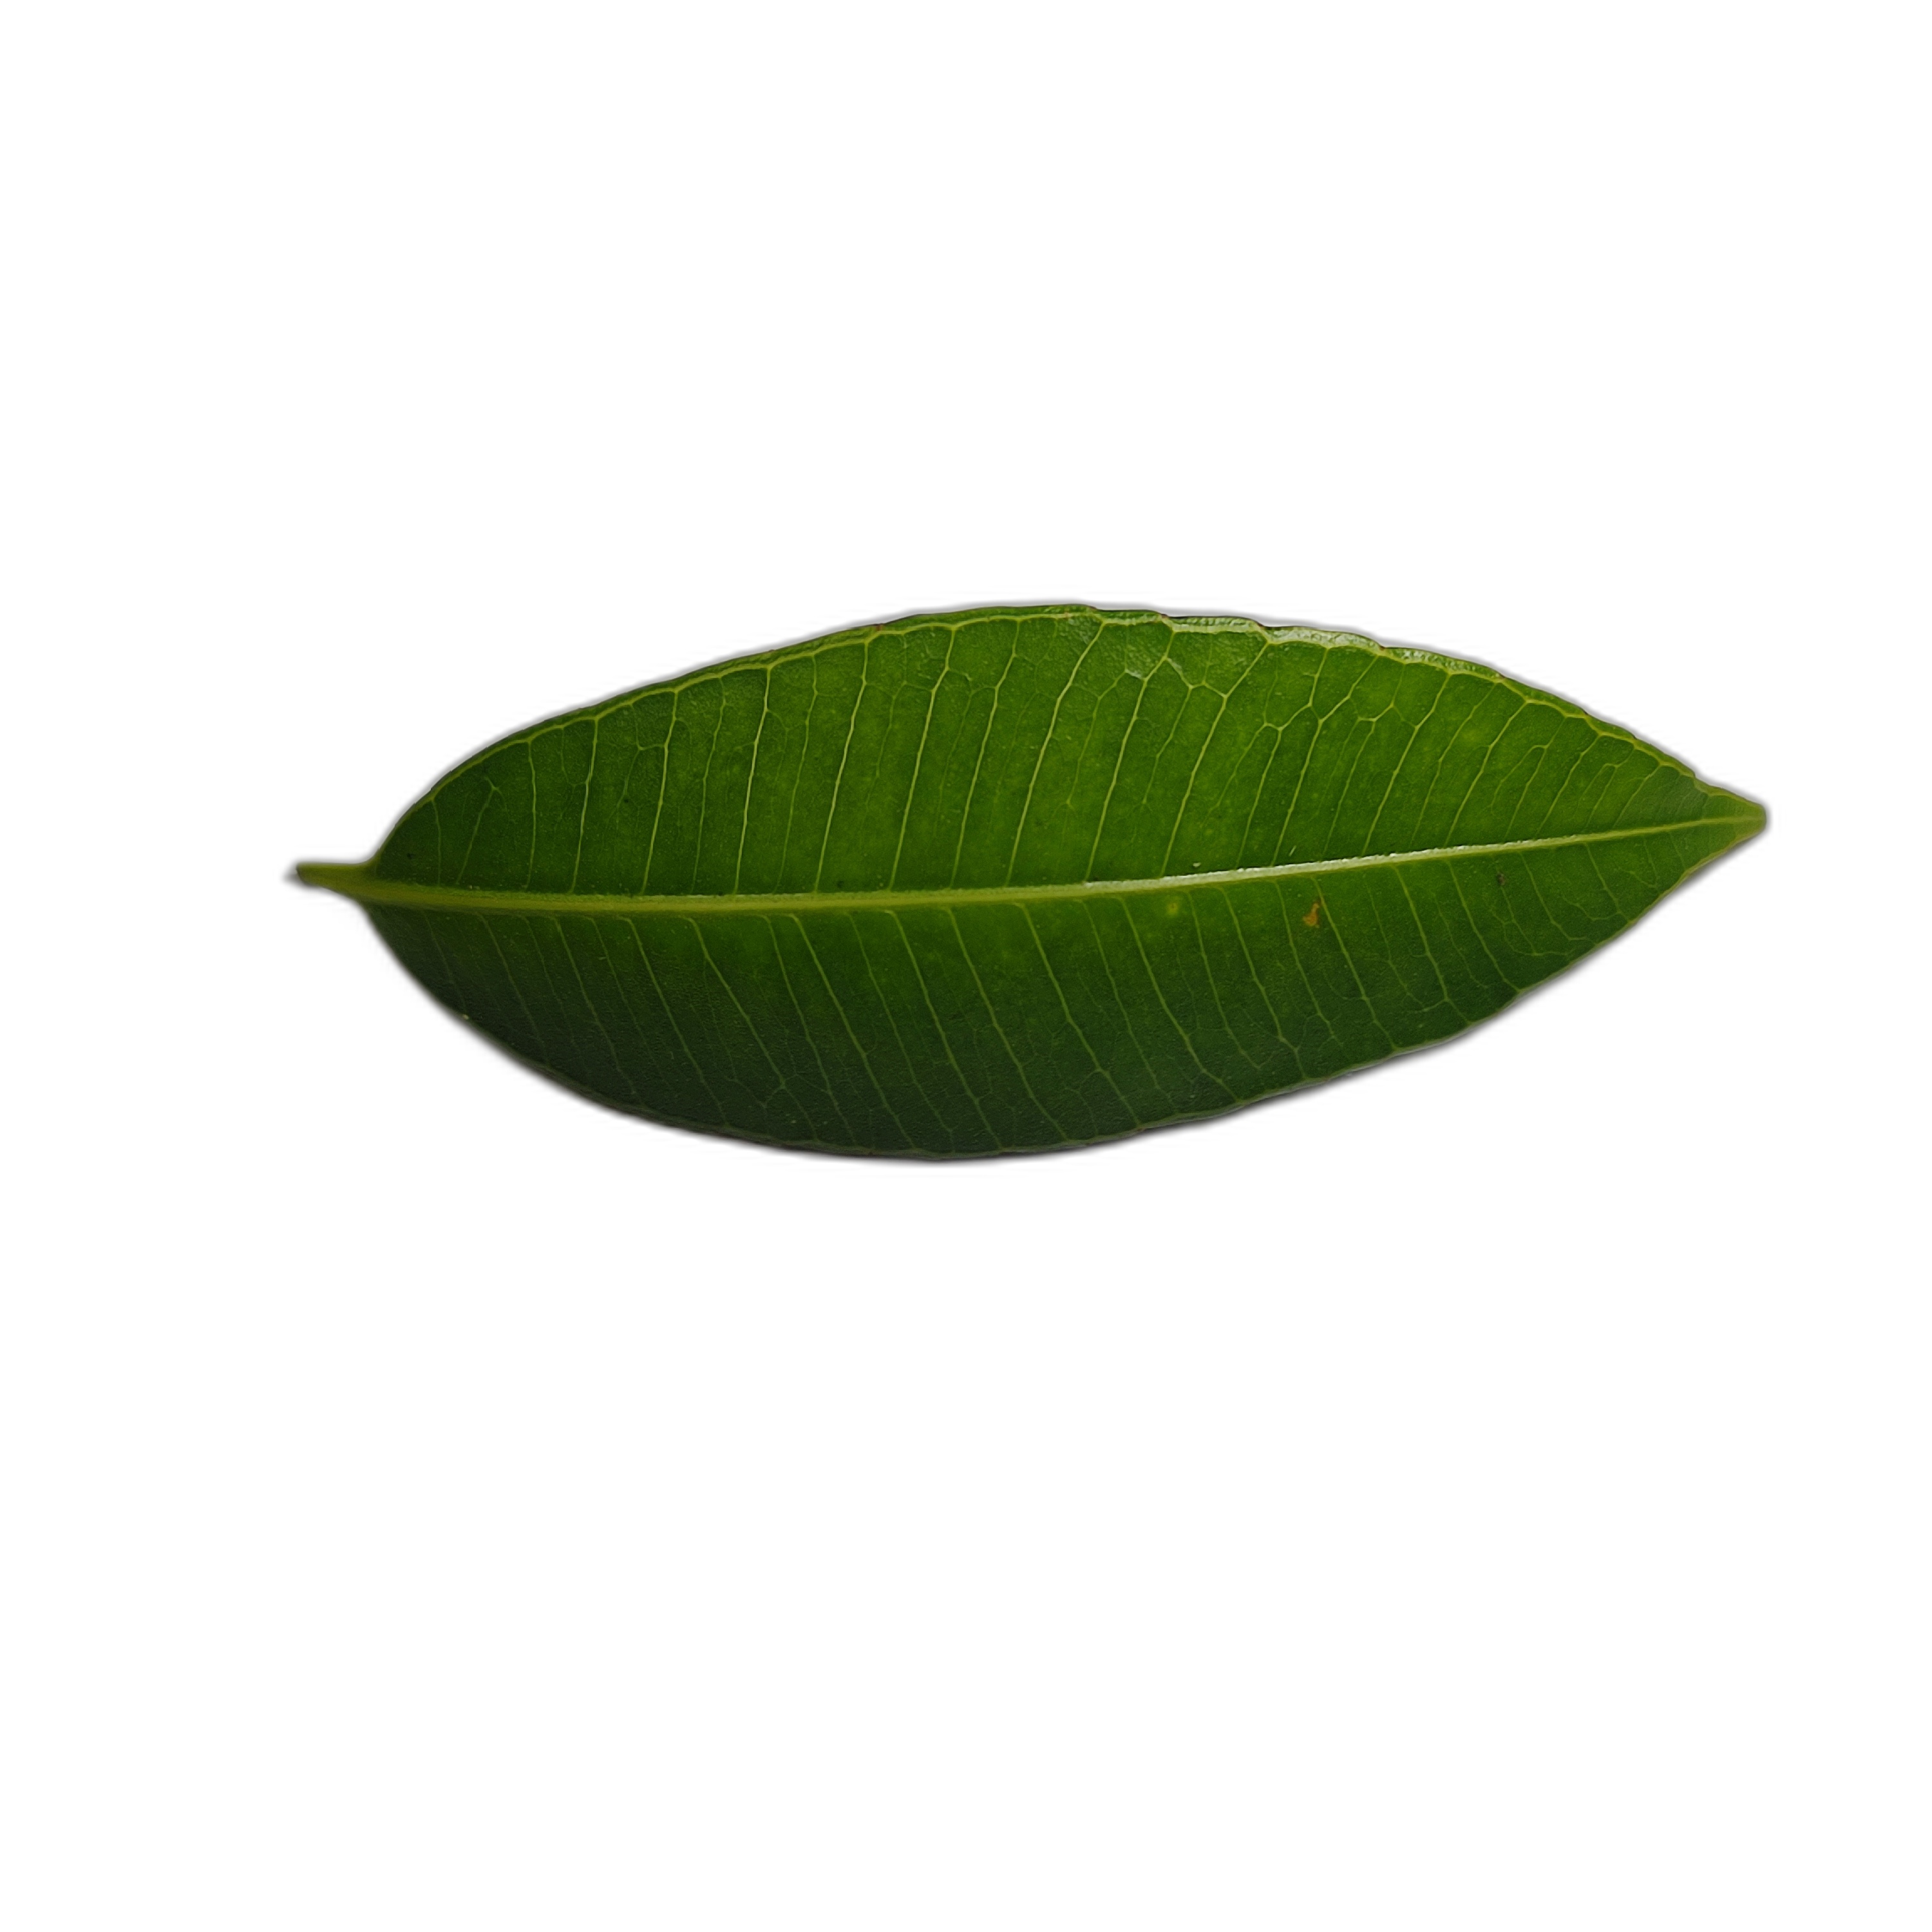
Label: healthy